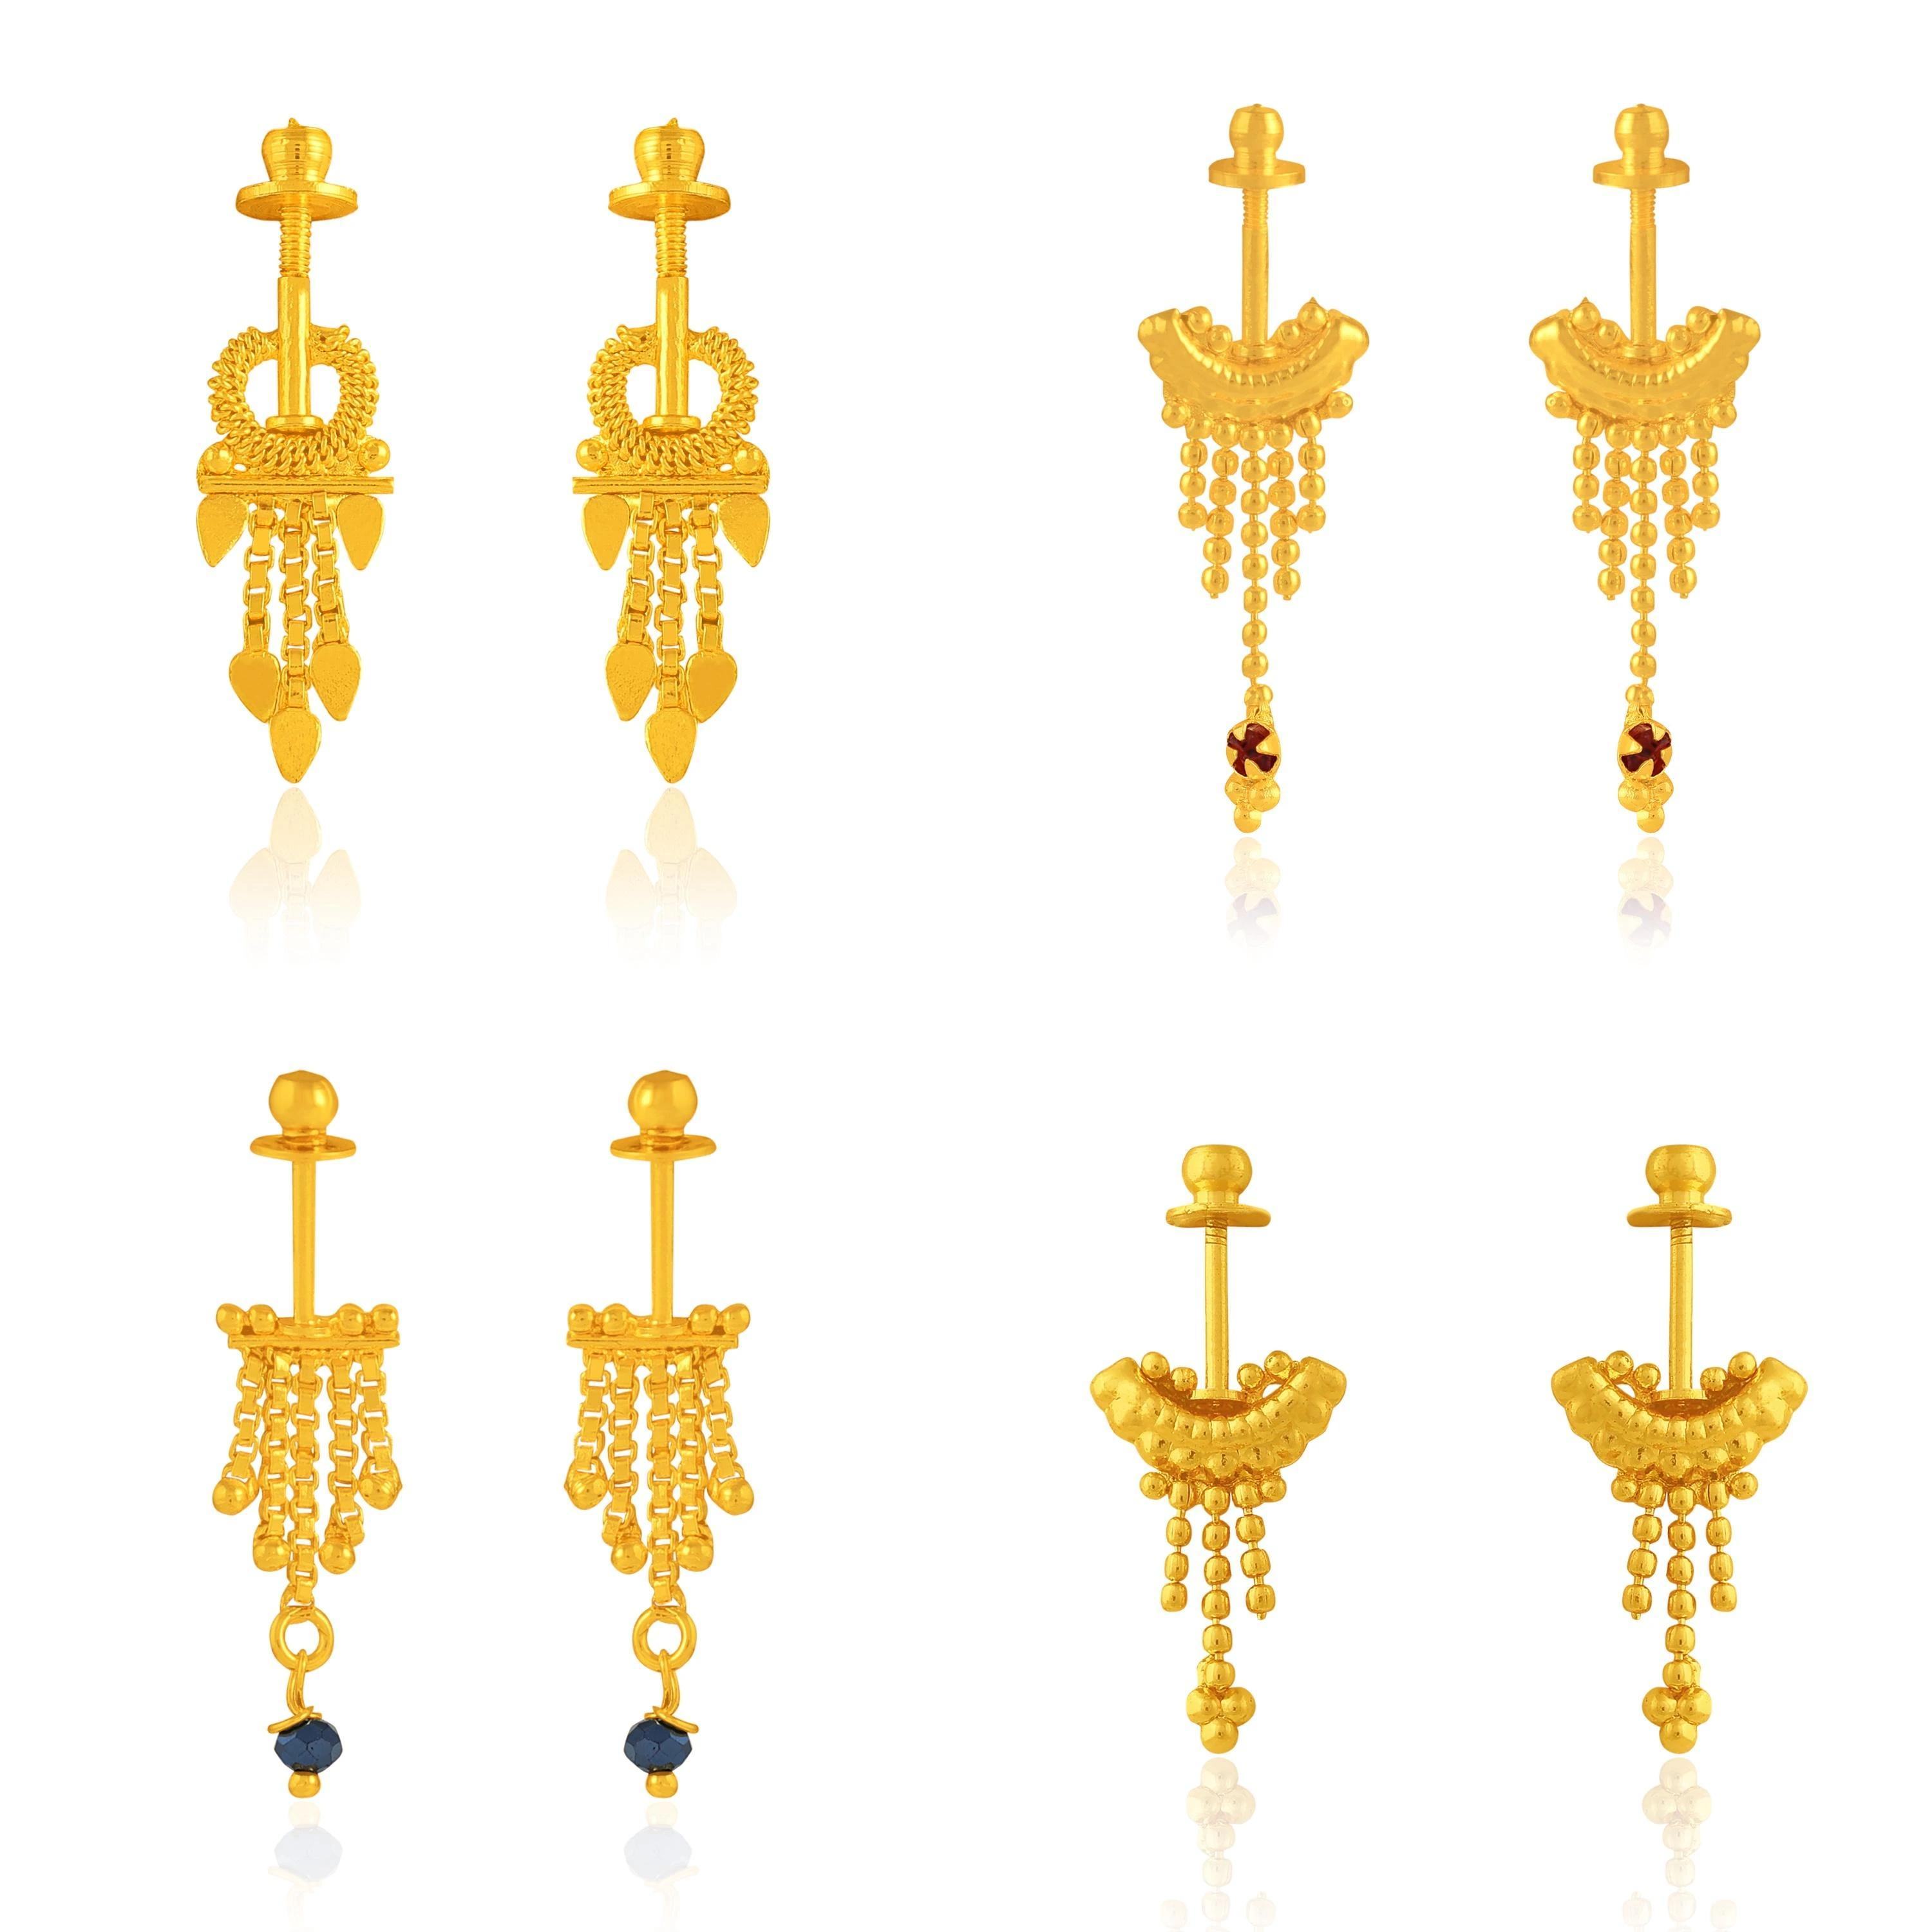
arch fashion Traditional Micron Plated Maharashtrian Look Bugadi Earrings Combo For Women And Girls
Type: Earrings
Brand: arch fashion
Price: Rs. 399
 Bugadi, Bugdi, Ear Cuff, Earring, Earrrings, Kanoti, Kanchain jhumki Earring, Fashion Earring, Stud, Earring, Hoop Earring, Jhumka, Jhumkhas, jhumki Earring, Gold Plated Earring, Fancy Earring, Stylish Earring, Flower Earing, Jhumka, arch earring, Luv earring, Luv Fashion Bugadi, arch fashion Bugadi. Every Female is incomplete without Earrings an earring is a piece of jewellery attached to the ear via a piercing in the earlobe or another external part of the ear. Earrings have always been an inseparable part of every culture on the Earth. Earrings from Accessorize will add a swanky twist to your jewellery collection. This earrings are the perfect For Diwali, New Year, Valentine's day, Party Wear or any other Occasion. (Pack of-4)
Included: 4-Pair